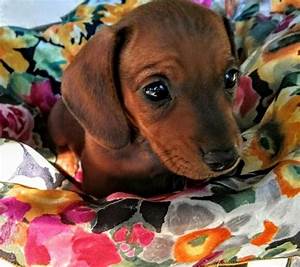
Label: cane